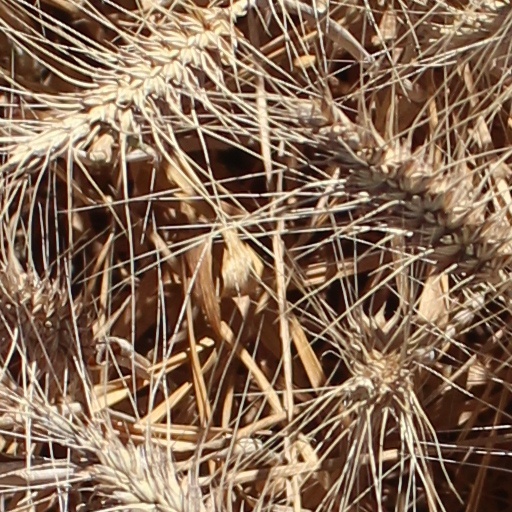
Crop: wheat